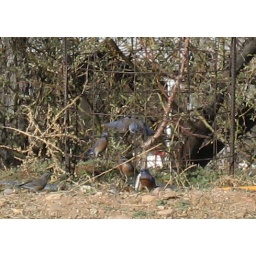
blue birds in globe